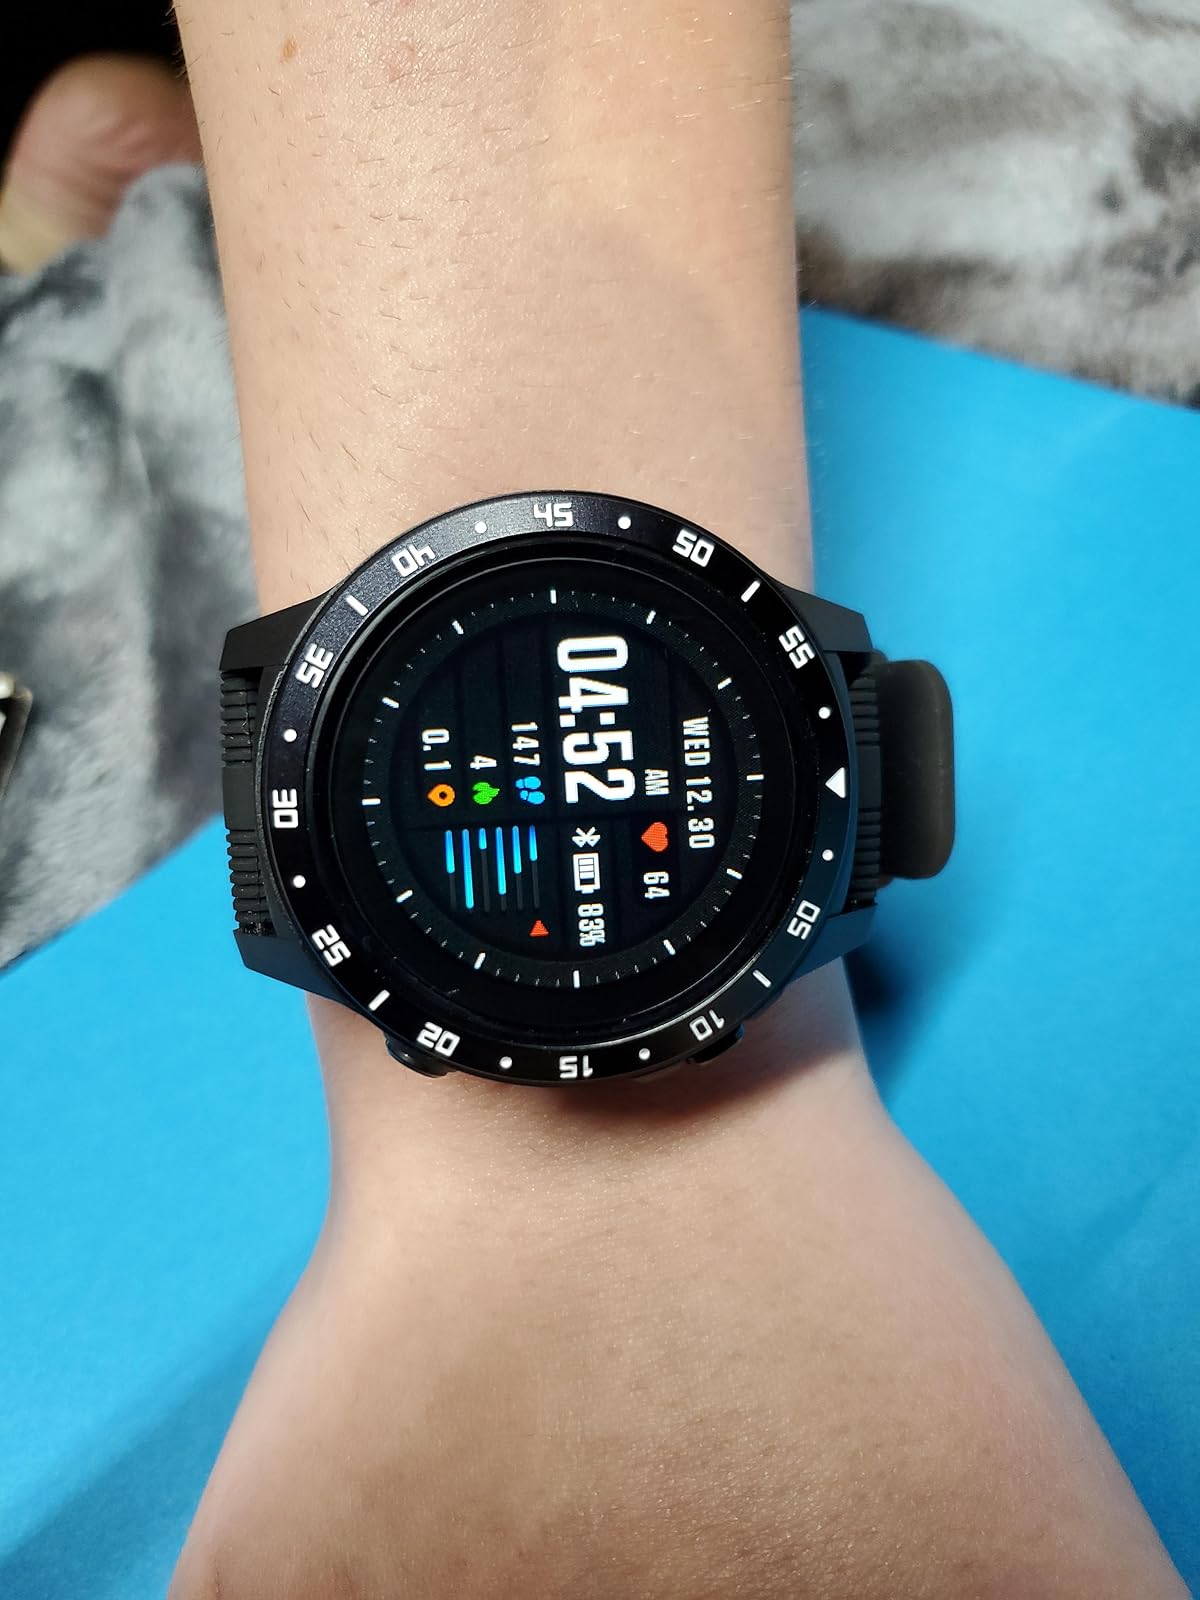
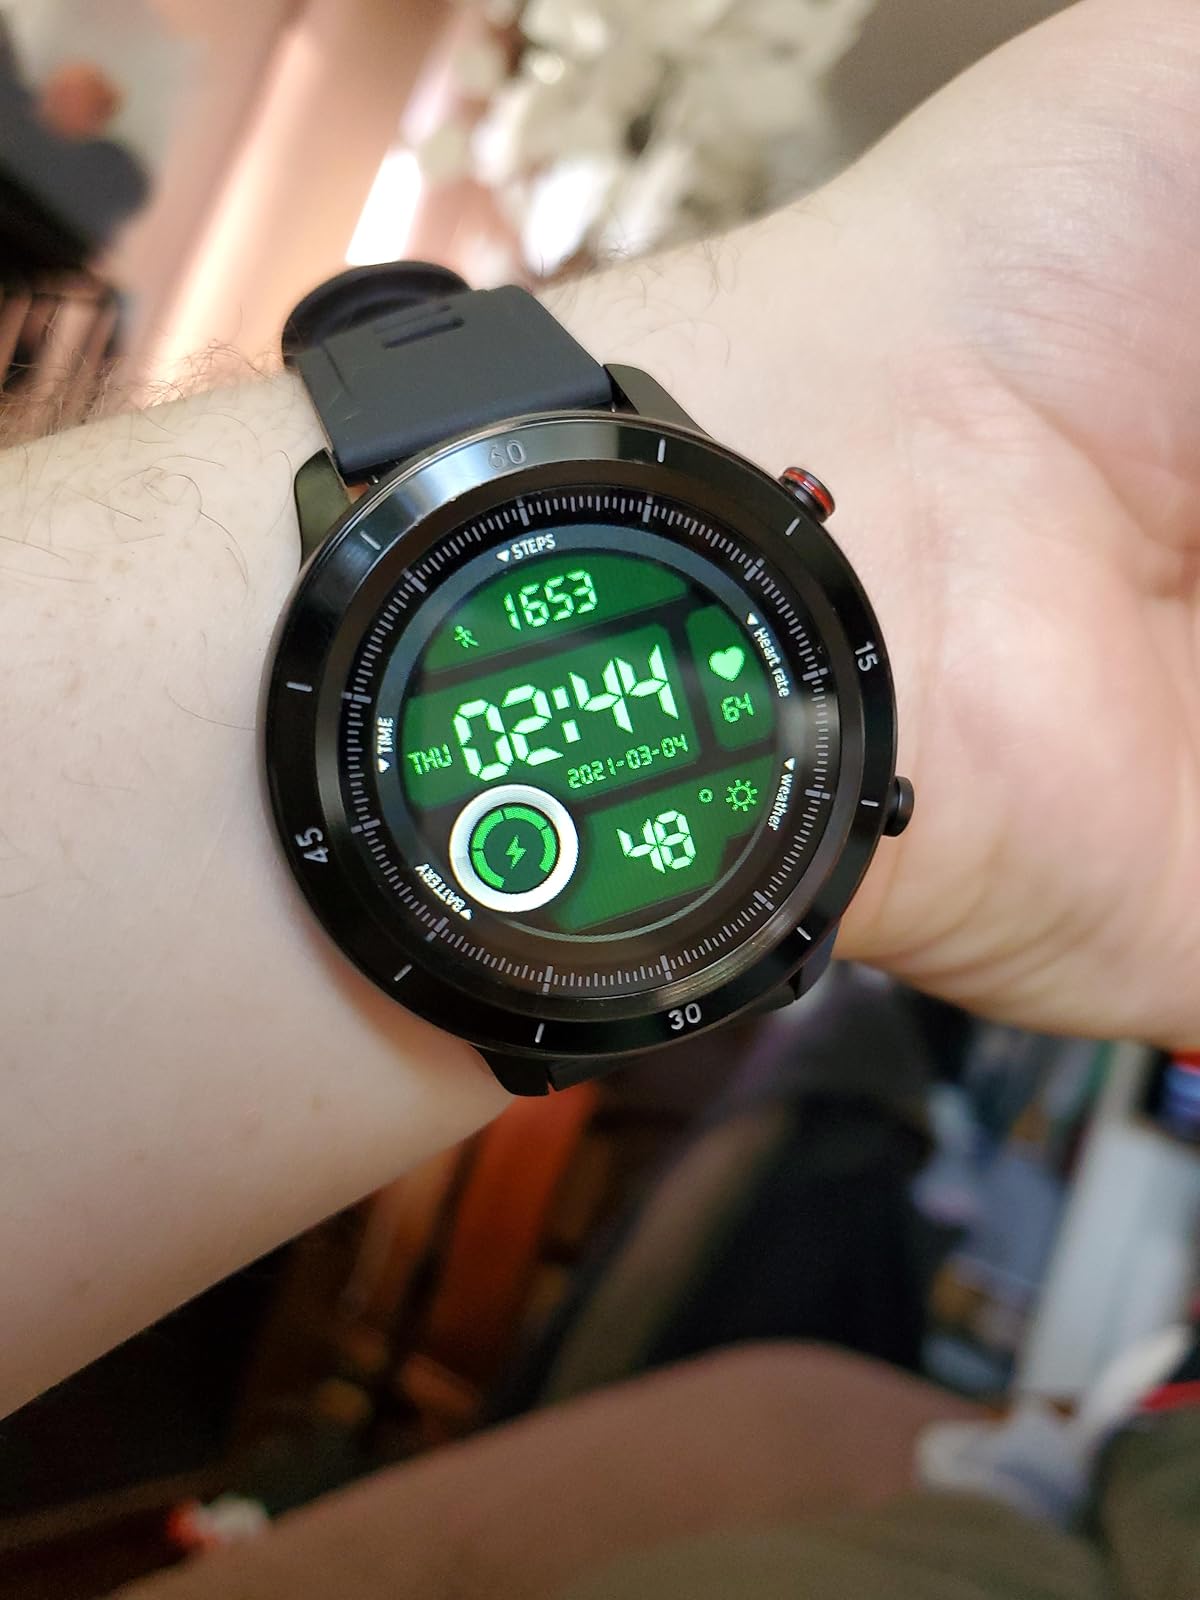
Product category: smartwatch
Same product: no